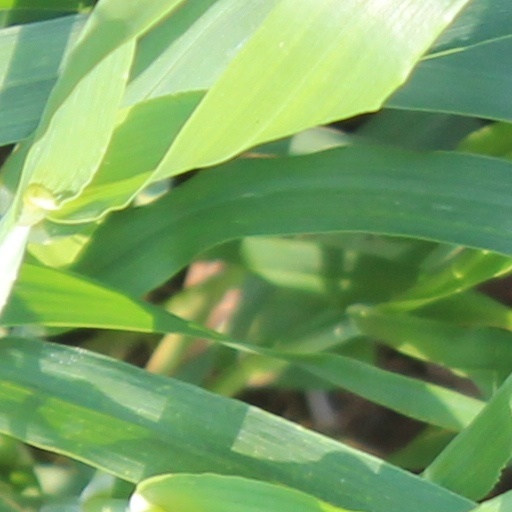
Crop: wheat